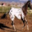
Label: horse